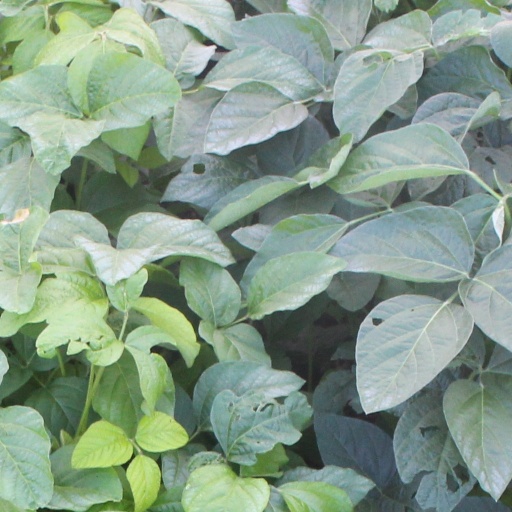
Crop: soybean